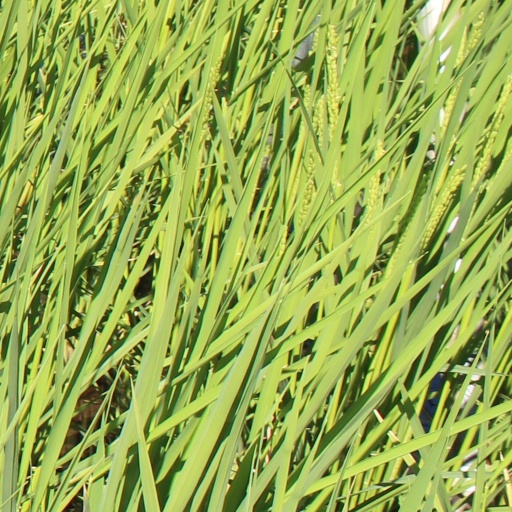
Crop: rice